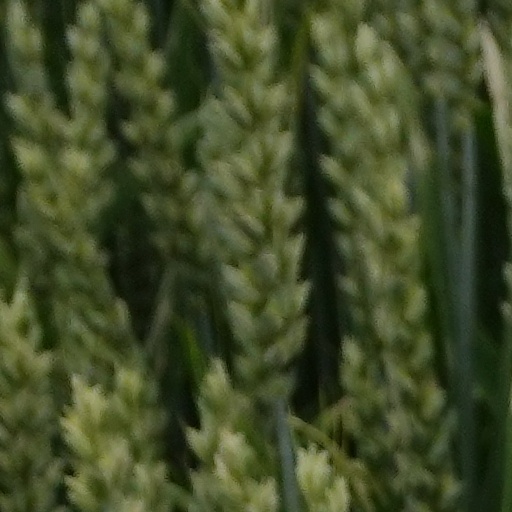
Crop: wheat